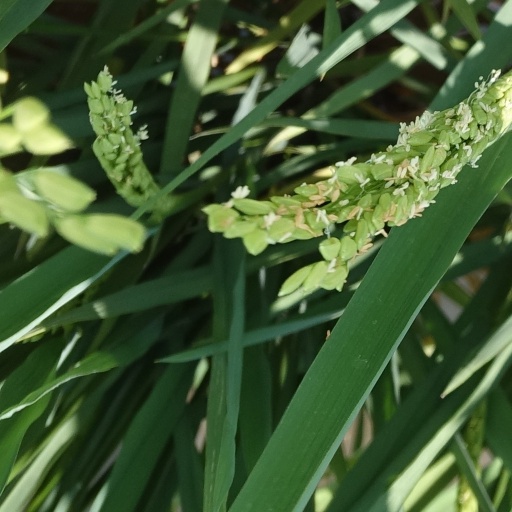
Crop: rice